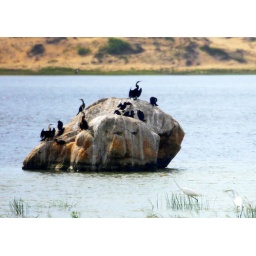
Cormorants resting on a rock at a wetland forest in SE Sri Lanka